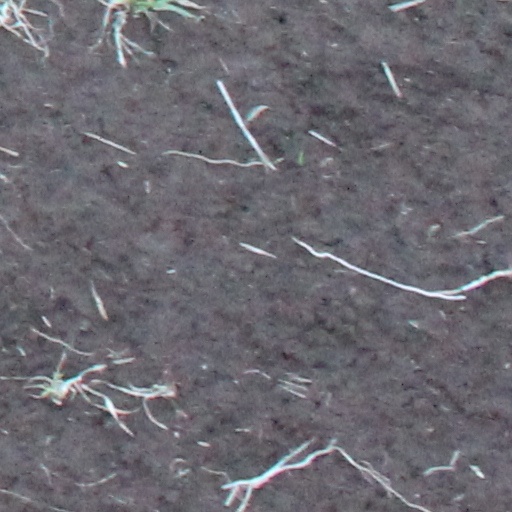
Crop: wheat